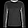
Label: Pullover